Zbigniew Zapasiewicz

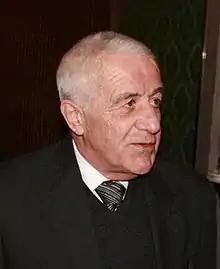
Zapasiewicz in 2008

Zbigniew Jan Zapasiewicz (13 September 1934 – 14 July 2009) was one of the most prominent post-war Polish actors, as well as a theatre director and pedagogue. In 2001, he received the Polish Academy Award for Best Actor.